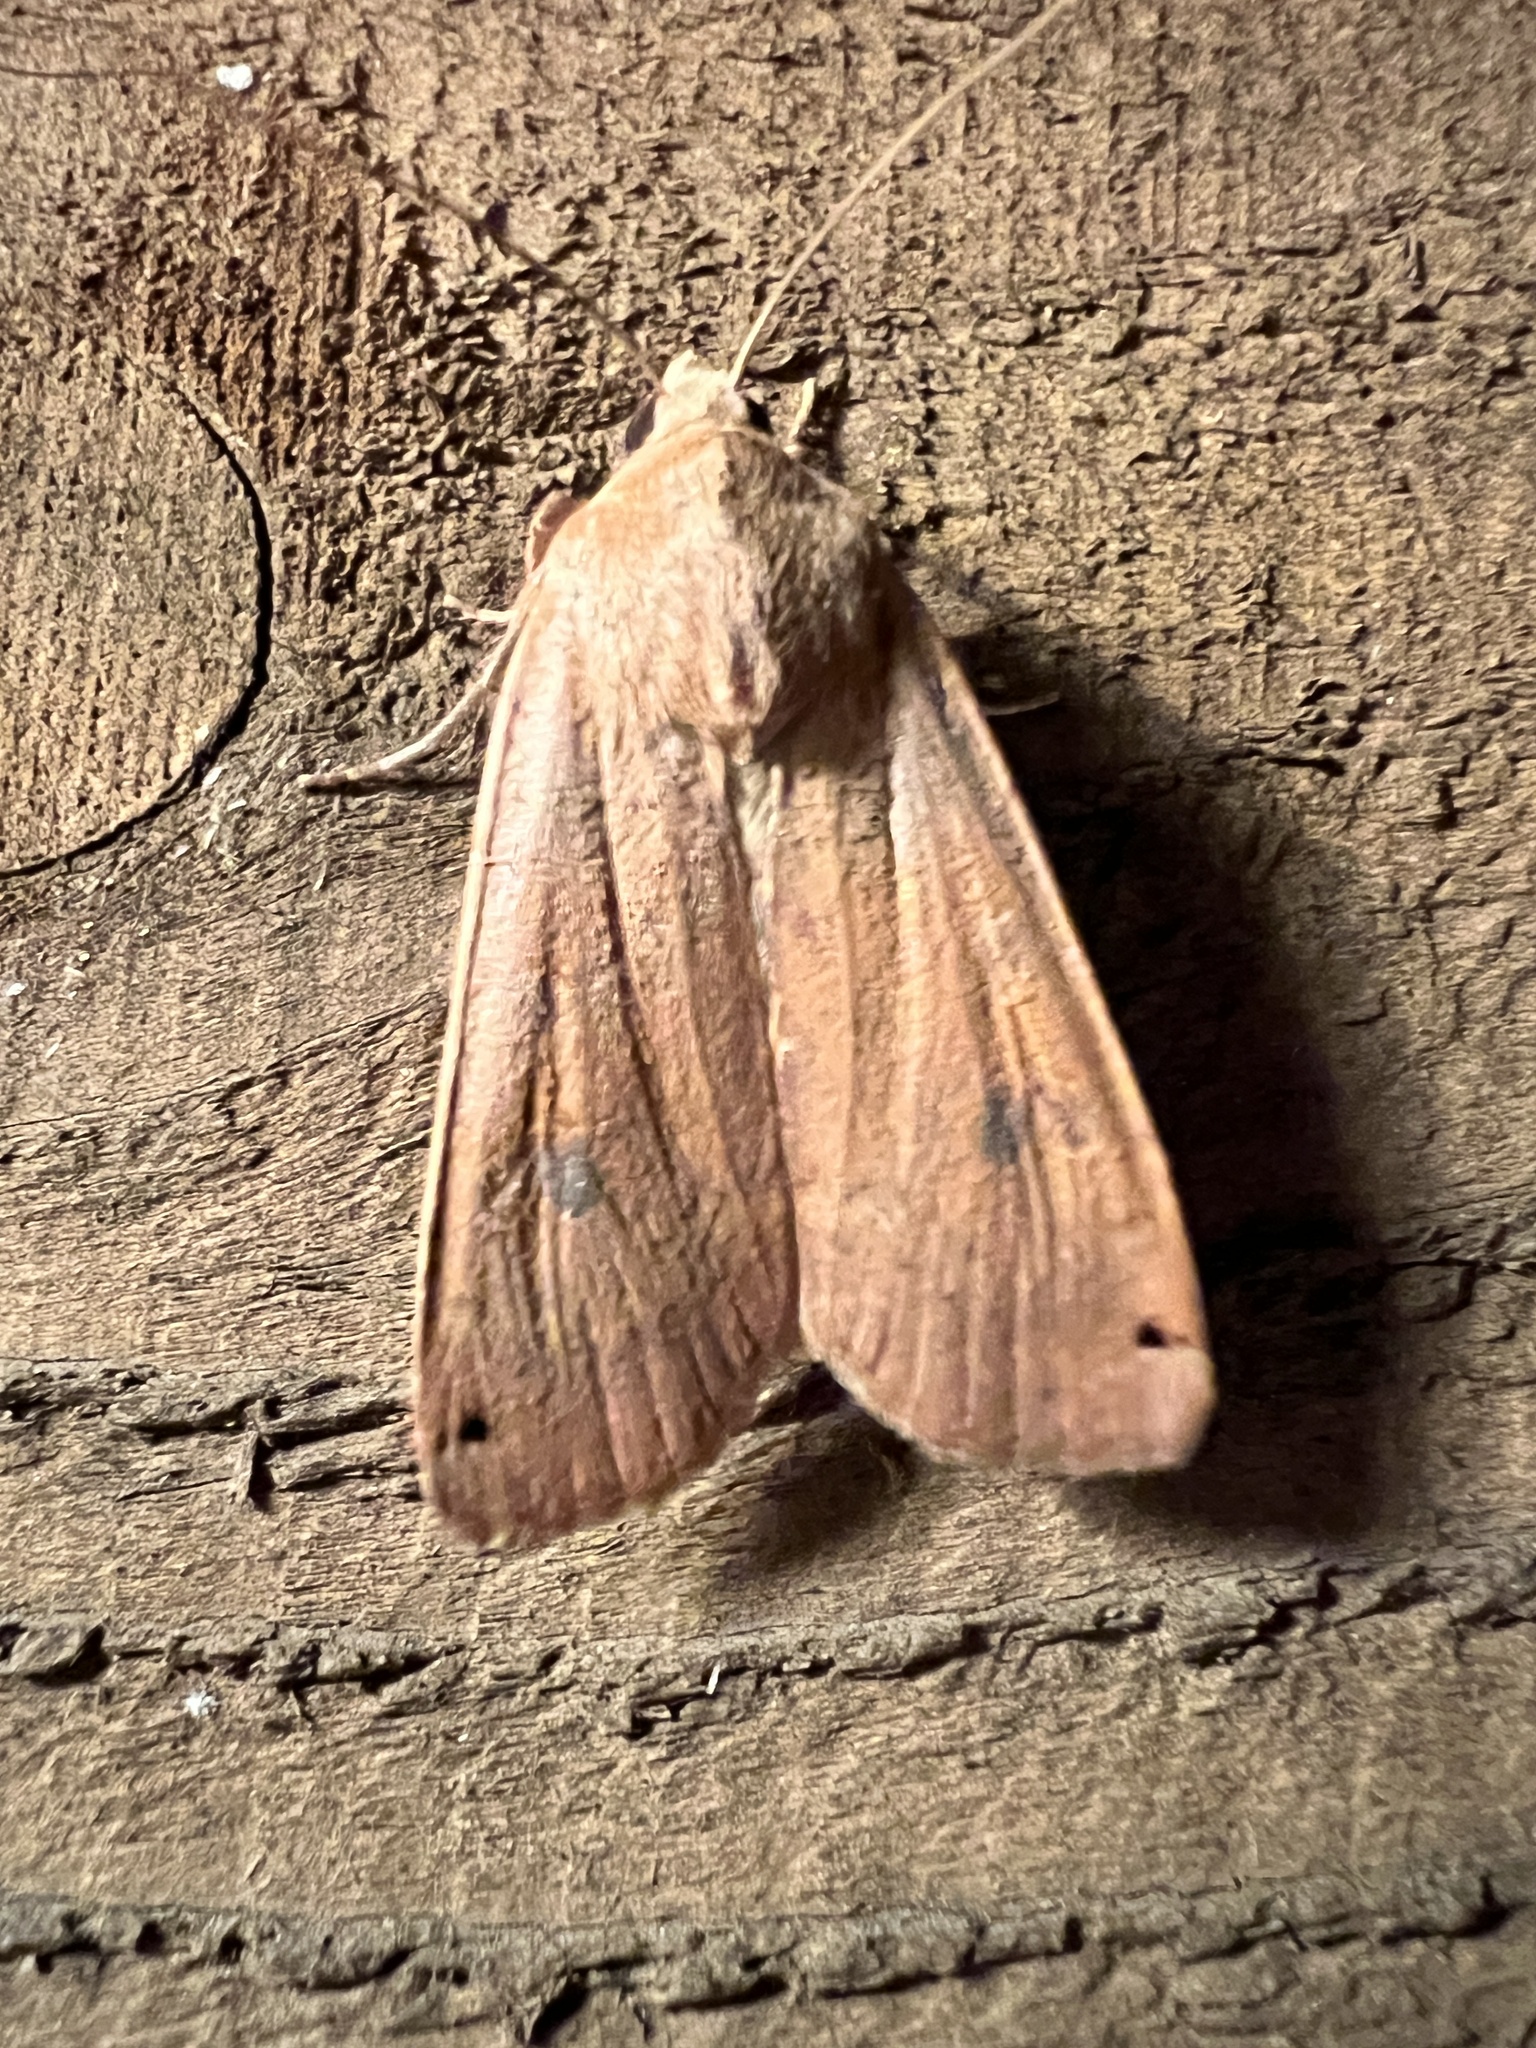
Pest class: cutworms